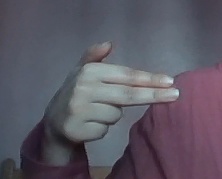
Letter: ghain